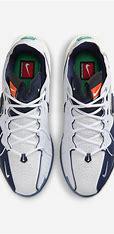
Brand: Nike
Model: G T Cut 3